Roman siege engines

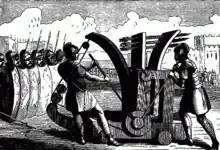
Roman arrow machine

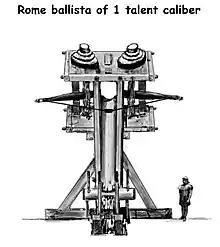
One talent "ballista" (26 kg weight projectile). The heaviest versions could shoot up to three talents (78 kg), possibly much more.

After the absorption of the ancient Greek city states into the Roman Republic in 146 BC, some advanced Greek technologies began to spread across many areas of Roman influence. This included the hugely advantageous military advances the Greeks had made (most notably by Dionysus of Syracuse), as well as all the scientific, mathematical, political and artistic developments.